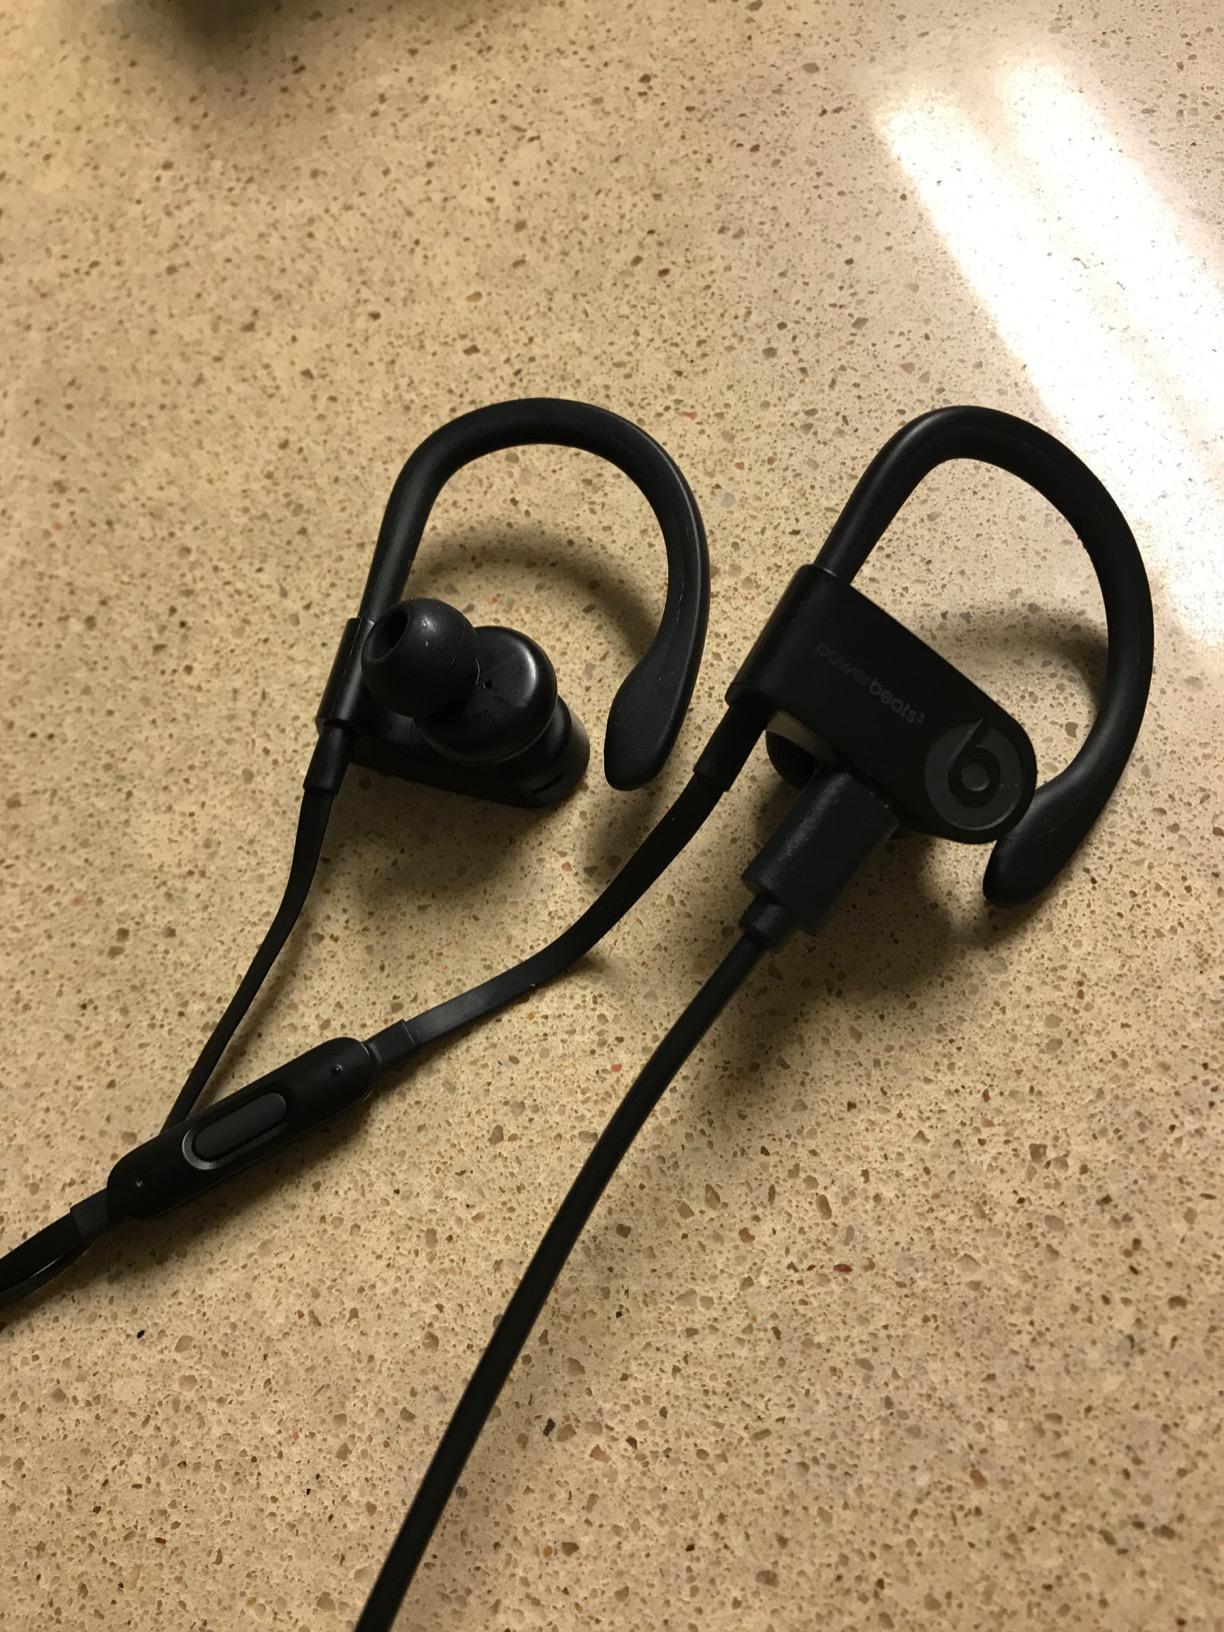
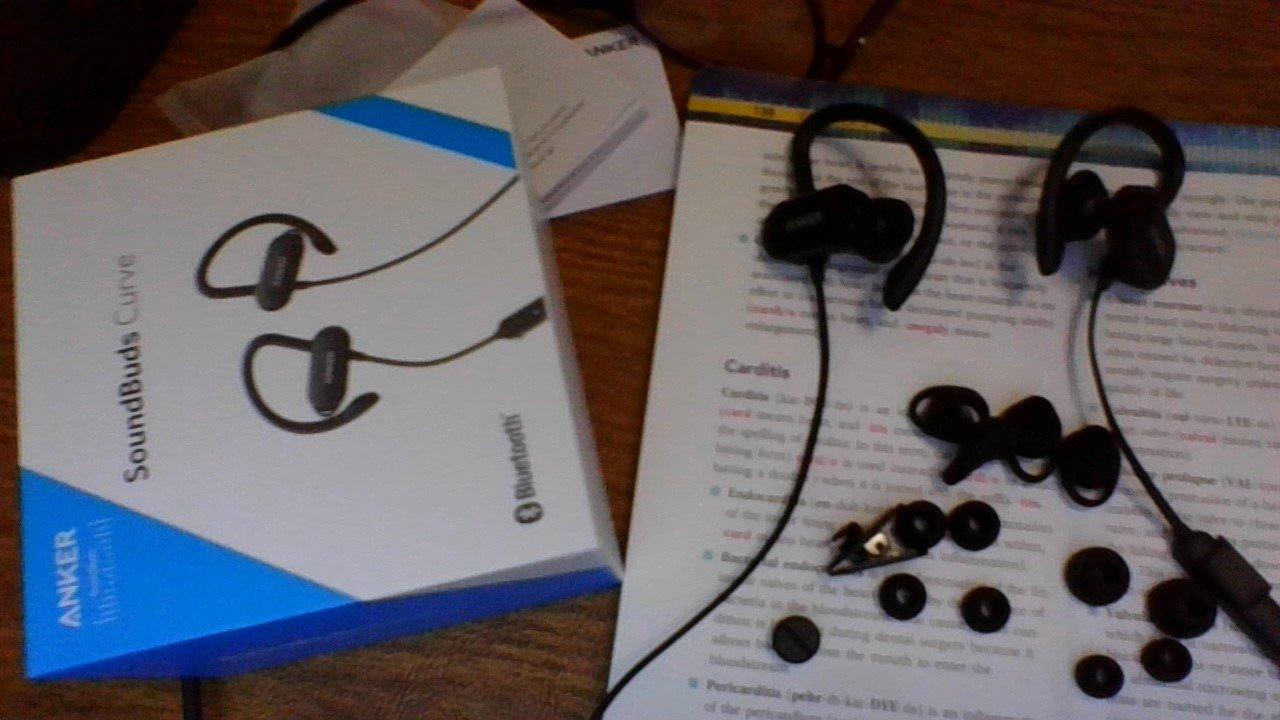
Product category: headphones
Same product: no